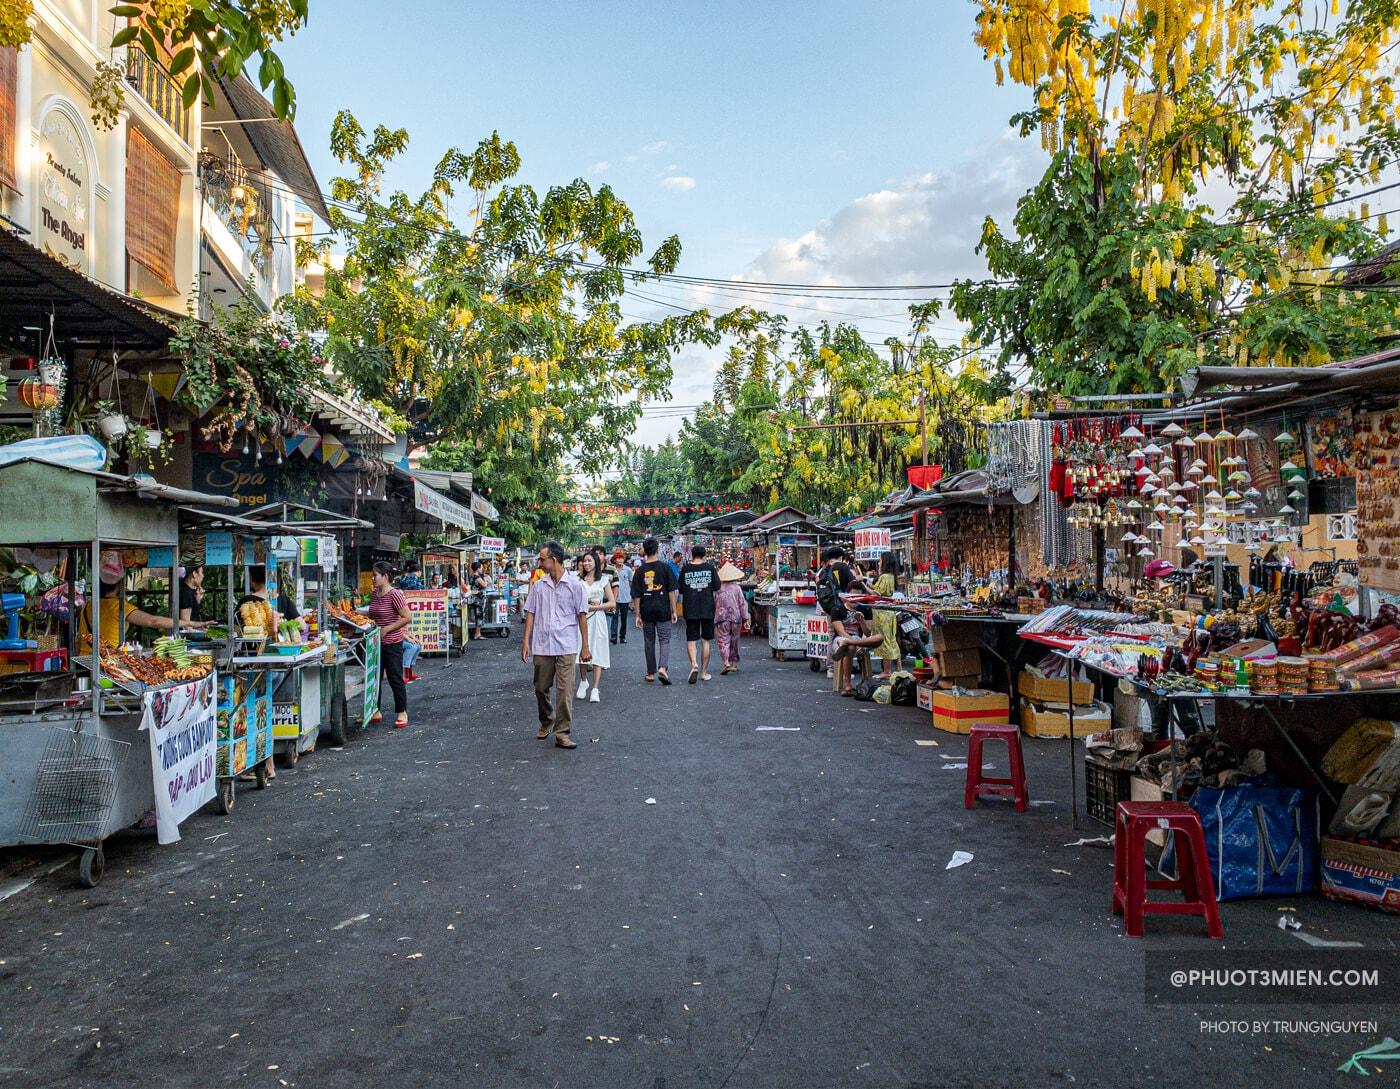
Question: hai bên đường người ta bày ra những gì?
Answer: các gian hàng buôn bán hàng hóa